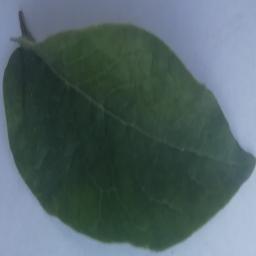
Label: Potato___Healthy